Porcupine, Alaska

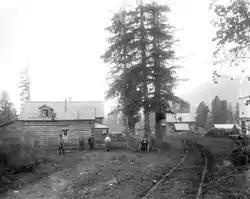
A 1910 view of Porcupine

Porcupine is a ghost town and former mining community in Haines Borough, Alaska. It is located about southwest of Mile 35 of the Haines Highway, across the Klehini River. Gold was discovered along Porcupine Creek in 1898, and a seasonal community sprang up in the area. Due to the transient nature of the population, permanent structures were only gradually added to the area. At the time the Porcupine District was listed on the National Register of Historic Places in 1976, about 25 structures were still standing in the area, in various stages of decay. Most of these were built during the period 1927–36, when the Sunshine Mining Company was the largest operator in the area.